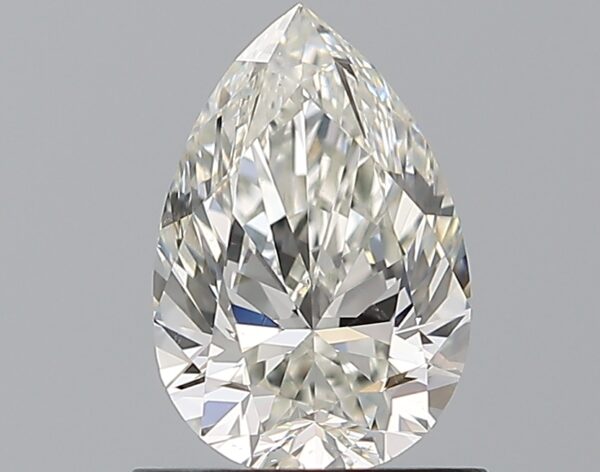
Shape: pear
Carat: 0.9
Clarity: VS2
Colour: I
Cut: VG
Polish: EX
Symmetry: VG
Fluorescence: F
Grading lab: GIA
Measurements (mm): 7.84 x 5.27 x 3.37